Kirill Klimov

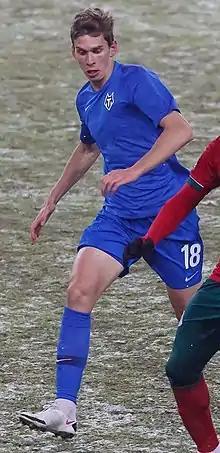
Klimov with FC Tambov in 2021

Kirill Valeryevich Klimov (born 30 January 2001) is a Russian football player who plays for Georgian club FC Kolkheti-1913 Poti.